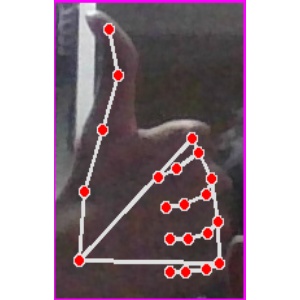
अक्षर: थ